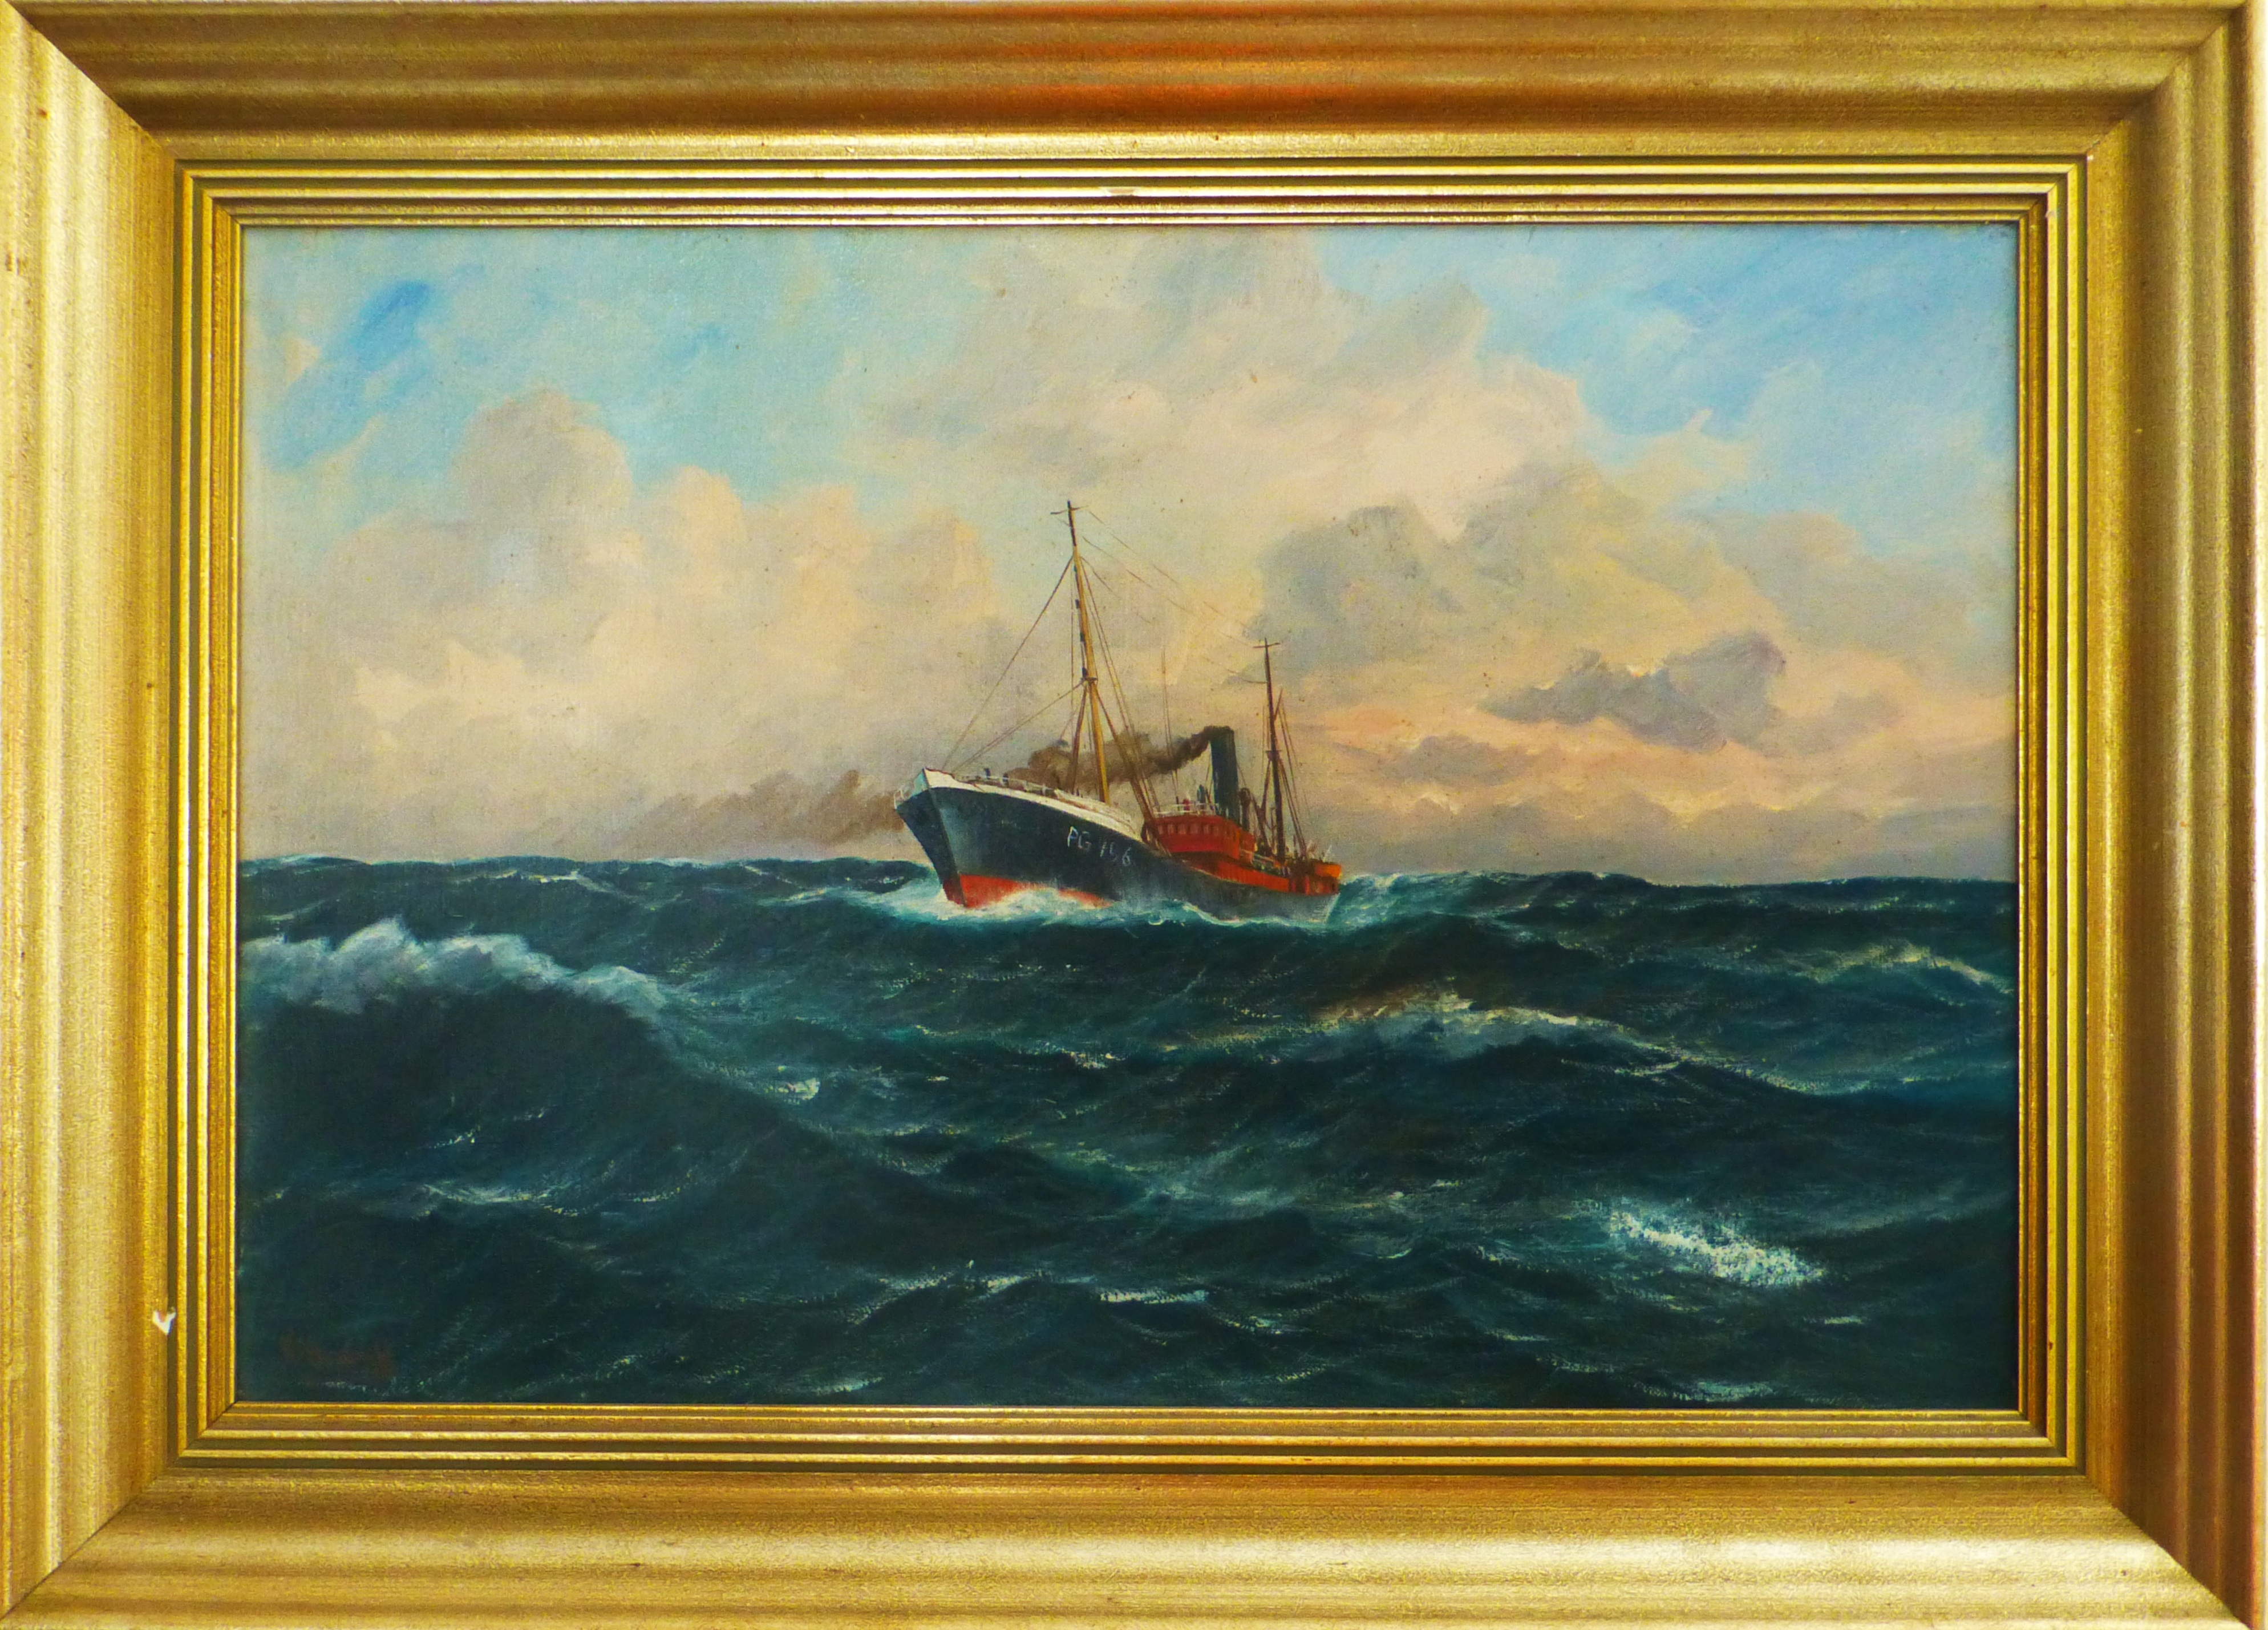
boat, antique, window, frame, painting, art, gold, mural, picture frame, image, swell, fishing vessel, oil painting, modern art, acrylic paint